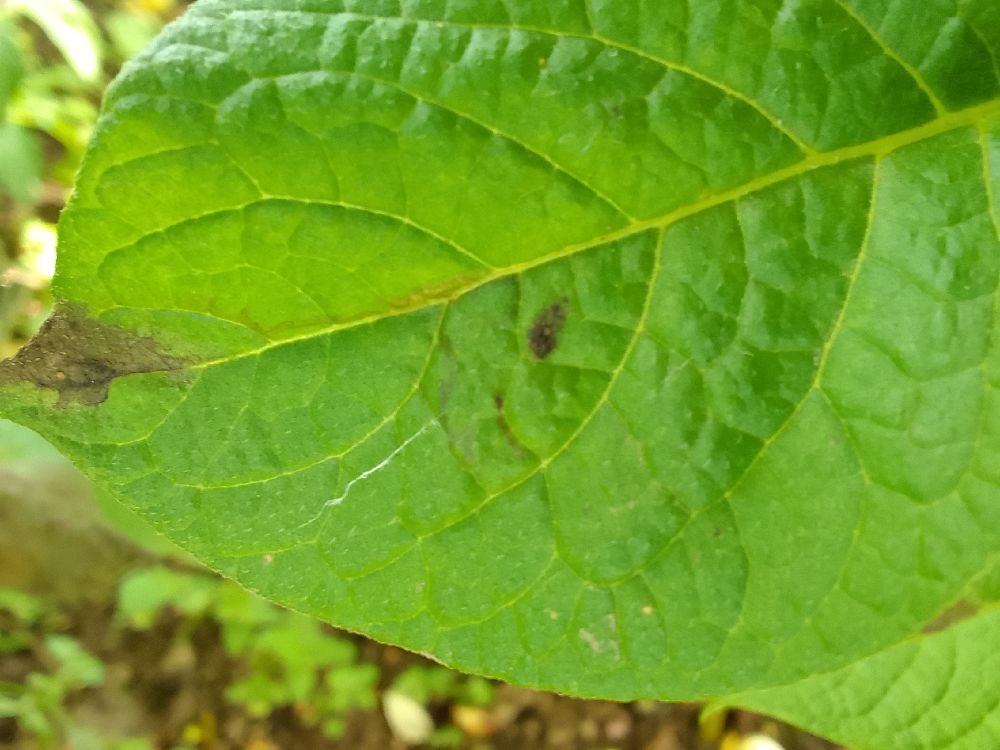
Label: Late blight